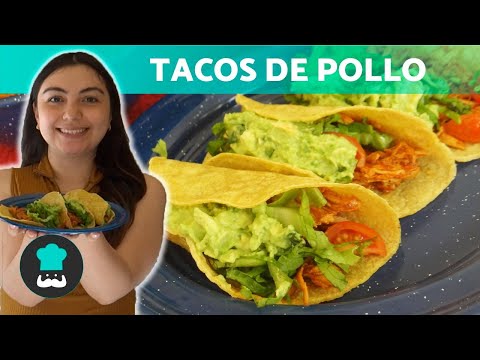
Si eres de los que prefiere ver cada detalle en VÍDEO, no puedes perderte la preparación paso a paso de los tacos de pollo! Descubre esta receta y muchas más suscribiéndote a nuestro canal de YouTube.